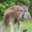
Label: kangaroo